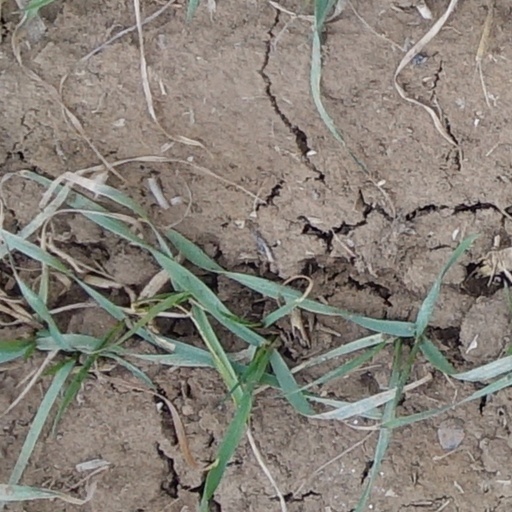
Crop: wheat